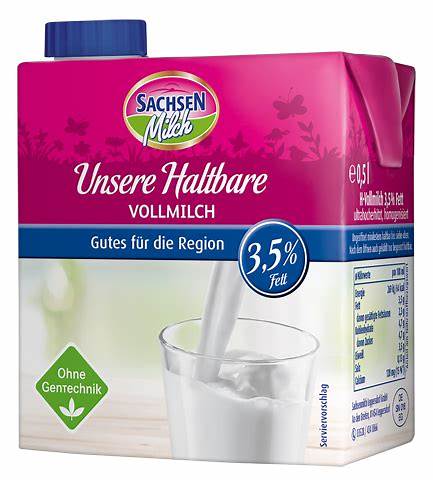
Label: cardboard